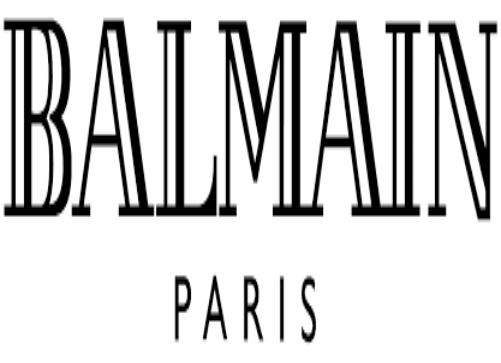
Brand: Balmain
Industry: Clothes